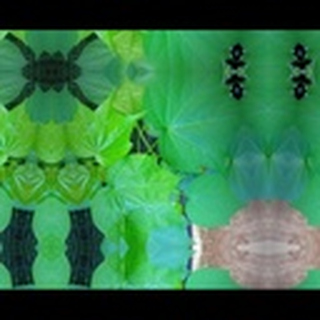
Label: healthy_cotton